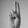
ASL letter: U